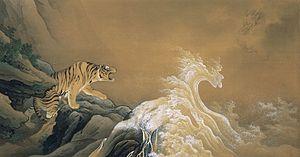
La généalogie des peintres de l'école Kano permet de mieux comprendre comment, au sein de cette école de peinture officielle qui a irrigué l'art pictural japonais du XVIᵉ siècle au XIXᵉ siècle, les générations se sont succédé au sein de ce qui était également une famille - en plus d'une école de peinture. En effet, les écoles picturales japonaises évoluaient en général par désignation d'un disciple préféré pour prendre la succession du maître, mais beaucoup plus rarement, comme c'est pourtant ici le cas, par succession au sein d'une même famille.
Le musée des Collections impériales est situé dans les jardins du palais impérial de Tokyo. Il présente des expositions temporaires d'une partie des trésors de la maison impériale.